Dungannon

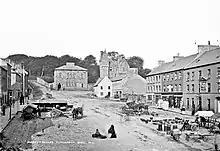
Dungannon Market Square in the 1880s

This castle was burned in 1602 by Hugh O'Neill, 2nd Earl of Tyrone, as Crown forces under Lord Mountjoy closed in on the Gaelic lords towards the end of the Nine Years' War. In 1607, ninety-nine Irish chieftains and their followers, including Hugh O'Neill, set sail from Rathmullan, bound for the continent, in an event known as the Flight of the Earls. In what became known as the Plantation of Ulster, their lands were confiscated and awarded to Protestant English and Scots settlers; Dungannon and its castle were granted to Sir Arthur Chichester, the Lord Deputy of Ireland.